Chislehurst and Sidcup Grammar School

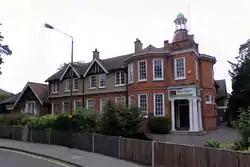
The original site of the Sidcup County School for Boys in Station Road, Sidcup. By 2009, when this photograph was taken, the site was occupied by Bird College, devoted to dance and the performing arts.

The red-brick site at 27 Station Road had been built in 1900 to house the Sidcup High School for Girls and Kindergarten, although additional office space was added in 1930 to convert it into the boys school. In July, the Secondary Education Sub-Committee began advertising to find a headmaster for the school, and in the following Spring appointed Welshman C. R. McGregor Williams (1889–1954), who had formerly been the headmaster of the recently closed Uckfield Grammar School, Sussex. The son of a tailor, McGregor Williams was born in Newport and educated at Newport High School and Cardiff College, University of Wales, where he gained a degree in modern languages. Having fought for the British Army at the Battle of the Somme, he later taught at what would become Varndean School in Brighton. He spent his spare time studying for an MA with a thesis on Molière's religious philosophy from the University of Wales and in 1926 obtained a doctorate on the poetry of John Payne from the University of Paris.